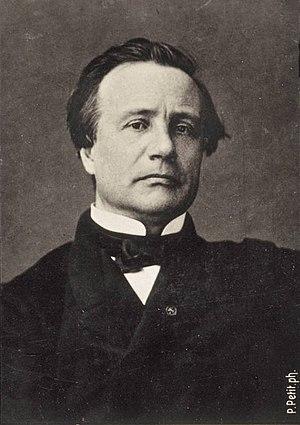
Victor Duruy photographié par Pierre Petit.
Victor Duruy est un homme politique et historien français, né le 10 septembre 1811 à Paris où il est mort le 25 novembre 1894. Il a notamment été ministre de l'Instruction publique sous le Second Empire, de 1863 à 1869.
Charles-Louis-Napoléon Bonaparte, dit Louis-Napoléon Bonaparte, né le 20 avril 1808 à Paris et mort le 9 janvier 1873 à Chislehurst, est un monarque et un homme d'État français. Il est à la fois l'unique président de la Deuxième République, le premier chef d'État français élu au suffrage universel masculin, le 10 décembre 1848, le premier président de la République française, et après la proclamation de l'Empire le 2 décembre 1852, le dernier monarque du pays sous le nom de Napoléon III, empereur des Français.
Cet article présente la liste des membres de l'Académie française, rangée par ordre chronologique de leur élection à chaque fauteuil. Cette liste est précédée d'une liste réduite portant uniquement sur les membres actuels et présentée successivement selon quatre modes de rangement : par ordre alphabétique, par numéro de fauteuil, par date d'élection et par date de naissance.
Jean-Henri Casimir Fabre, né le 21 décembre 1823 à Saint-Léons, mort le 11 octobre 1915 à Sérignan-du-Comtat, est un homme de sciences, un humaniste, un naturaliste, un entomologiste éminent, un écrivain passionné par la nature et un poète français de langue occitane et française, lauréat de l'Académie française et d'un nombre élevé de prix.
Le Second Empire est le système constitutionnel et politique instauré en France le 2 décembre 1852 lorsque Louis-Napoléon Bonaparte, président de la République française, devient le souverain Napoléon III, empereur des Français, un an jour pour jour après son coup d'État du 2 décembre 1851. Ce régime politique succède à la Deuxième République et précède la Troisième République.